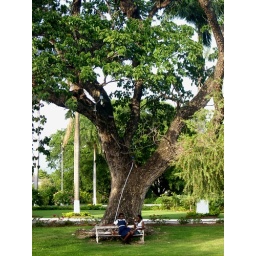
Relaxing by tree at Devon house